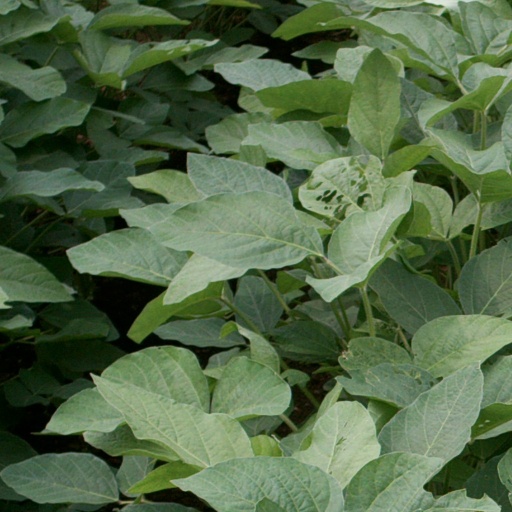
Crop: soybean